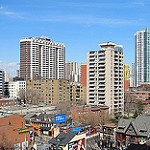
Label: buildings